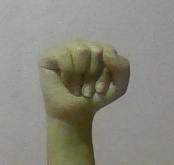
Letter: saad